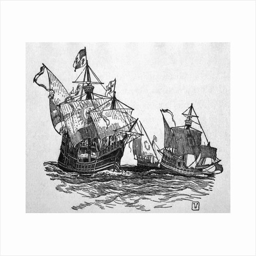
illustration by advertising agencies business